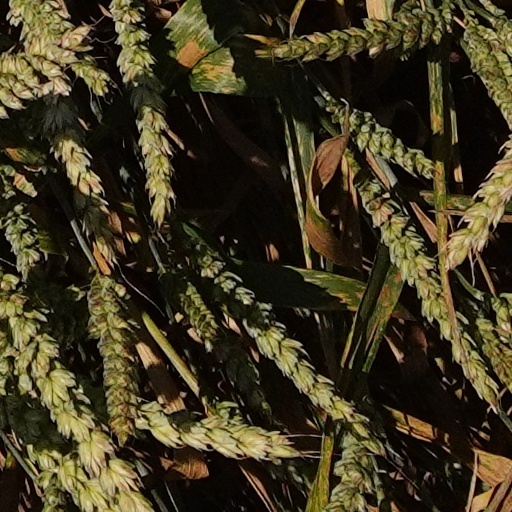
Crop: wheat